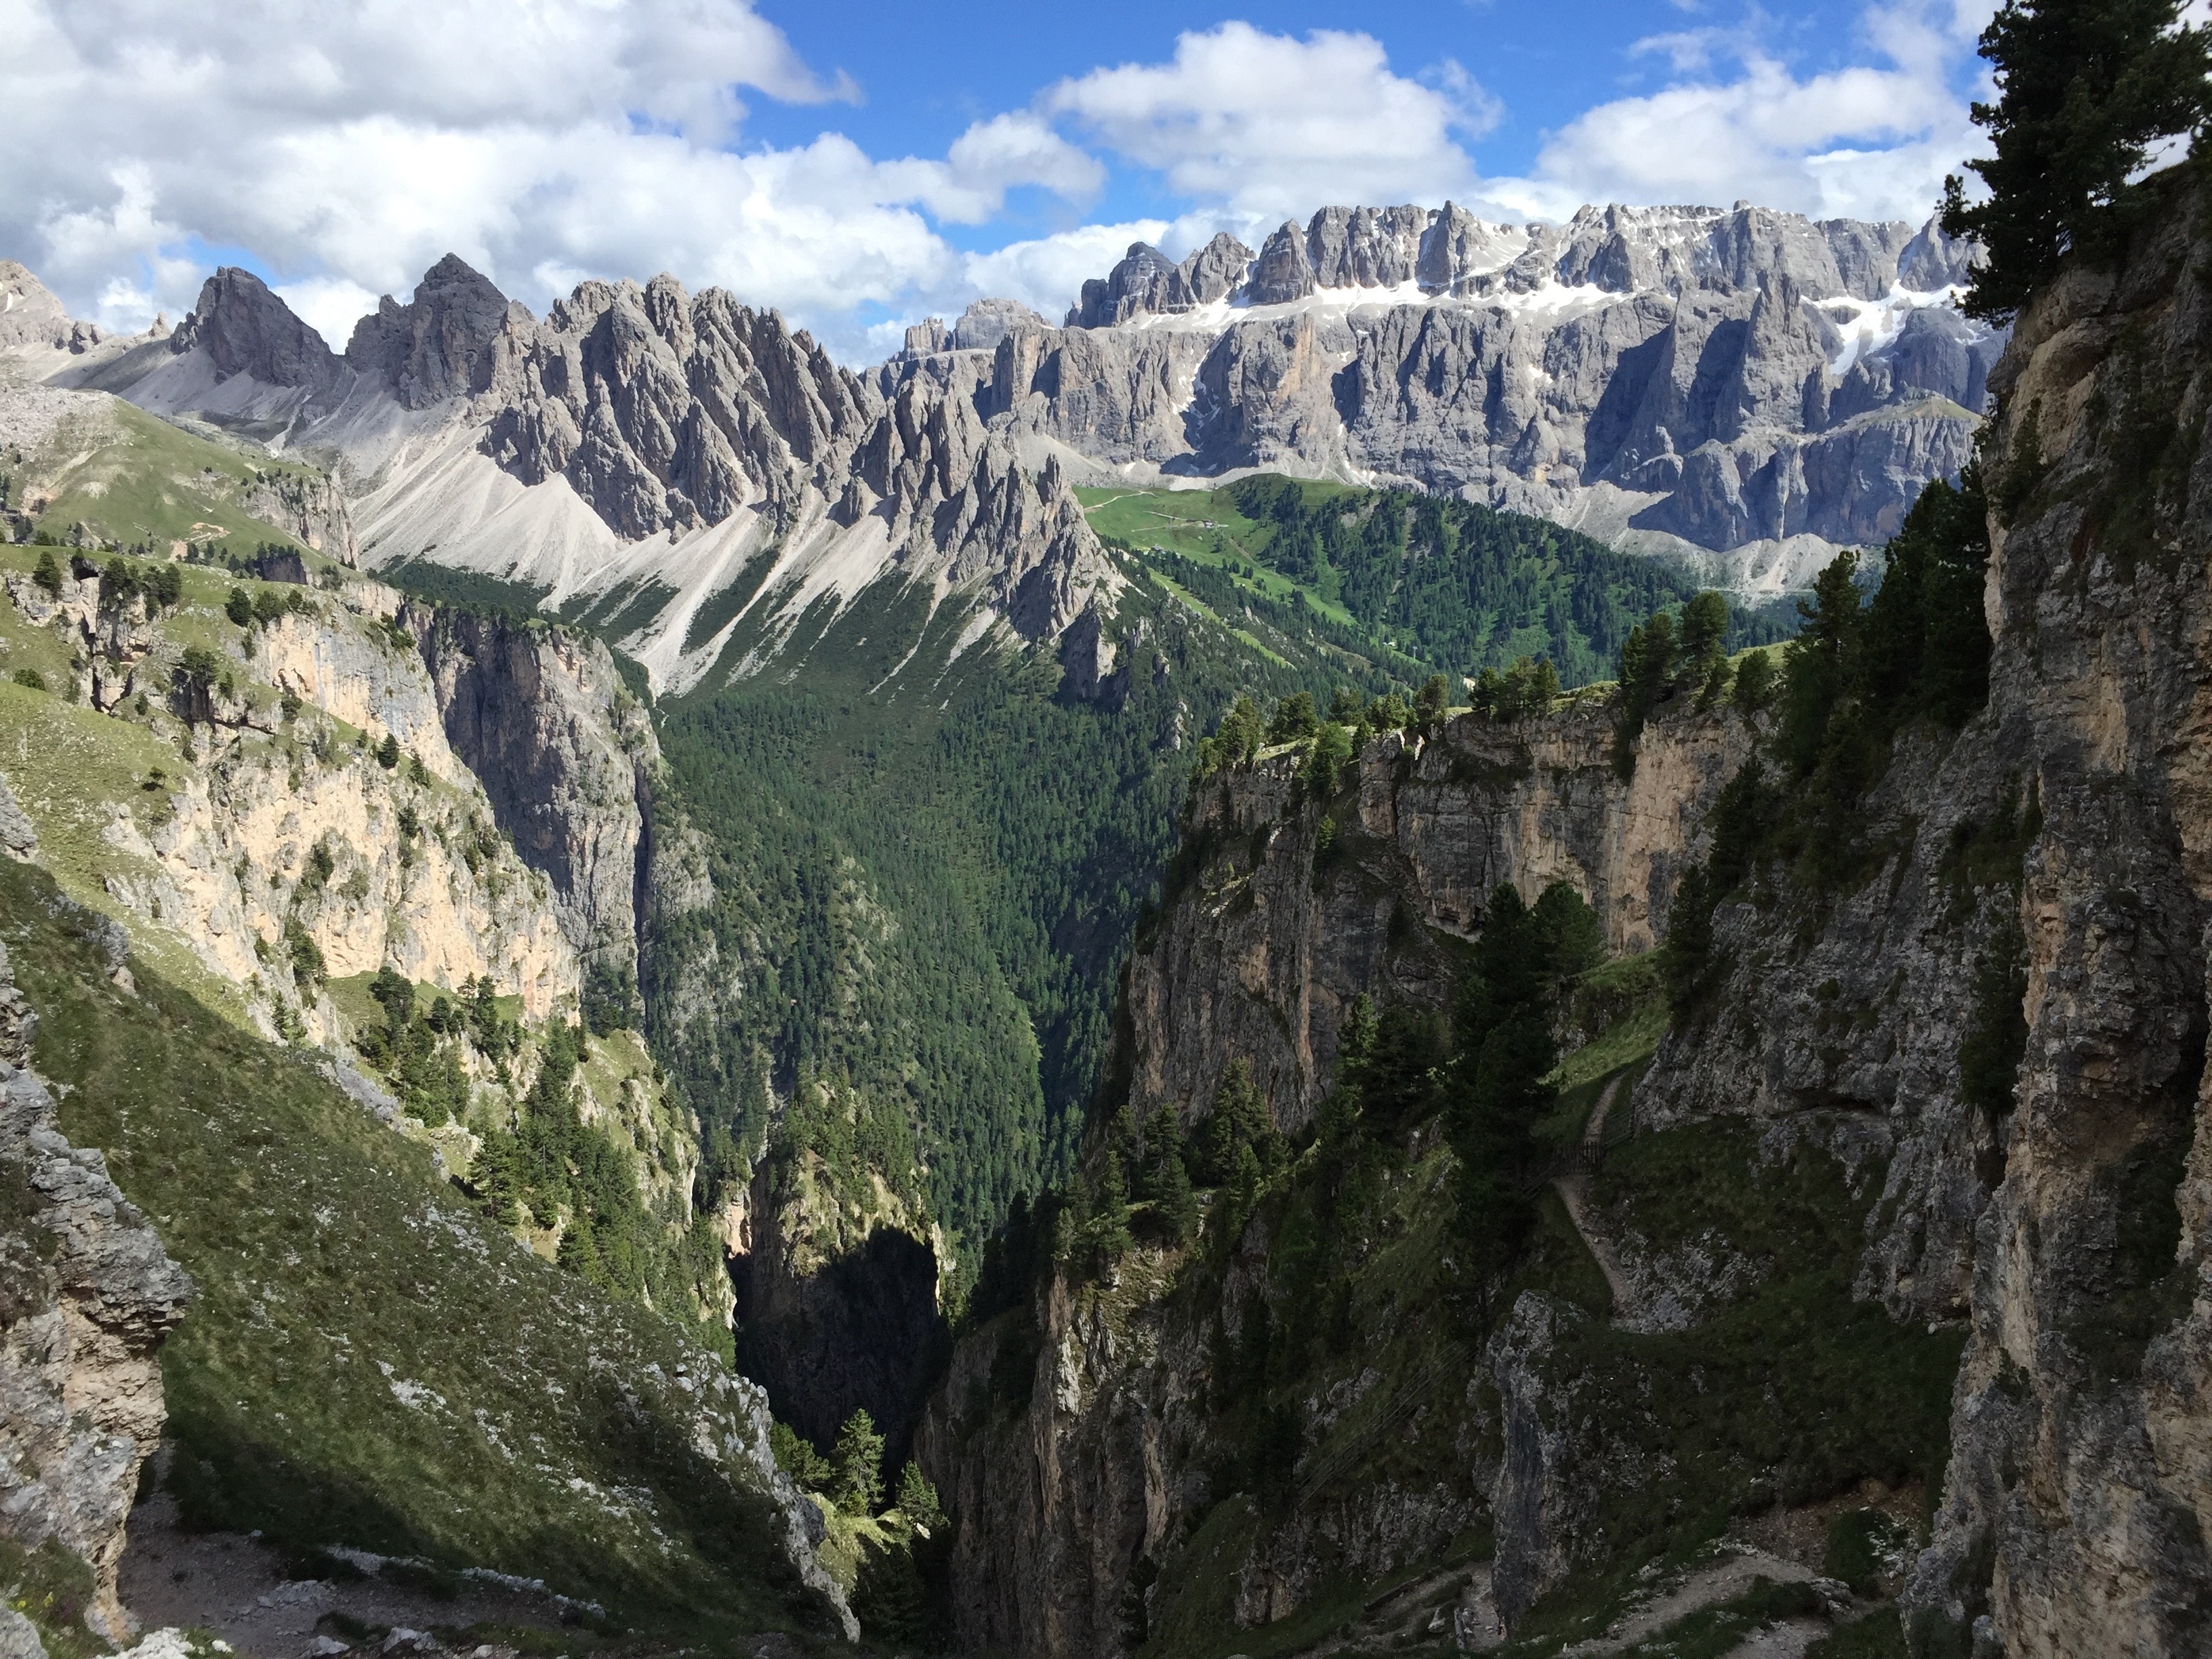
landscape, nature, outdoor, rock, wilderness, walking, mountain, trail, adventure, peak, valley, mountain range, stone, formation, cliff, environment, high, natural, park, scenery, canyon, freedom, altitude, terrain, national park, ridge, summit, mountain landscape, geology, mountains, alps, badlands, ravine, plateau, cirque, top, achievement, rock formations, landform, mountain pass, mountains landscape, geographical feature, mountainous landforms